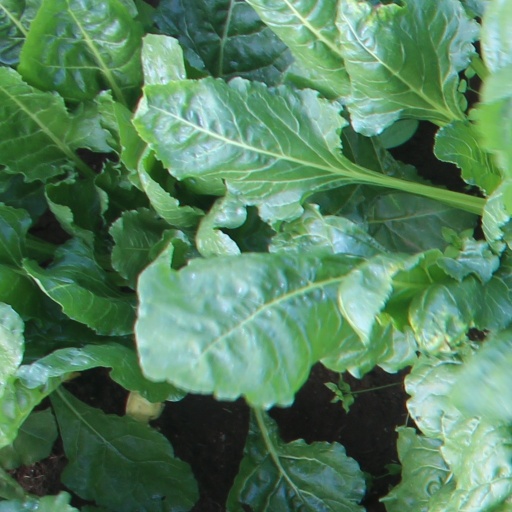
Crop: sugar beet